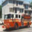
Label: truck